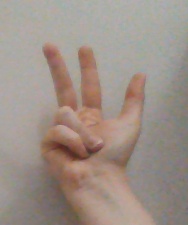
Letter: al